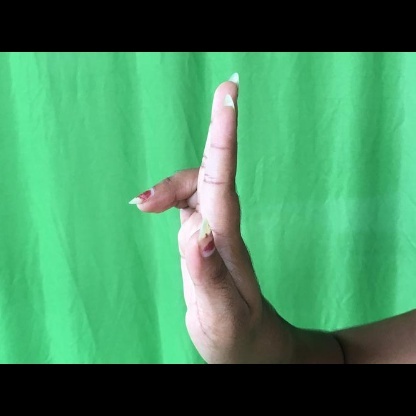
Mudra: Ardhapathaka